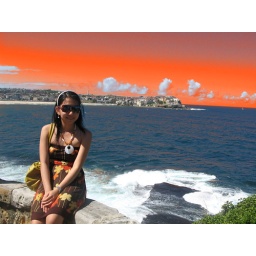
beneath an orange sky